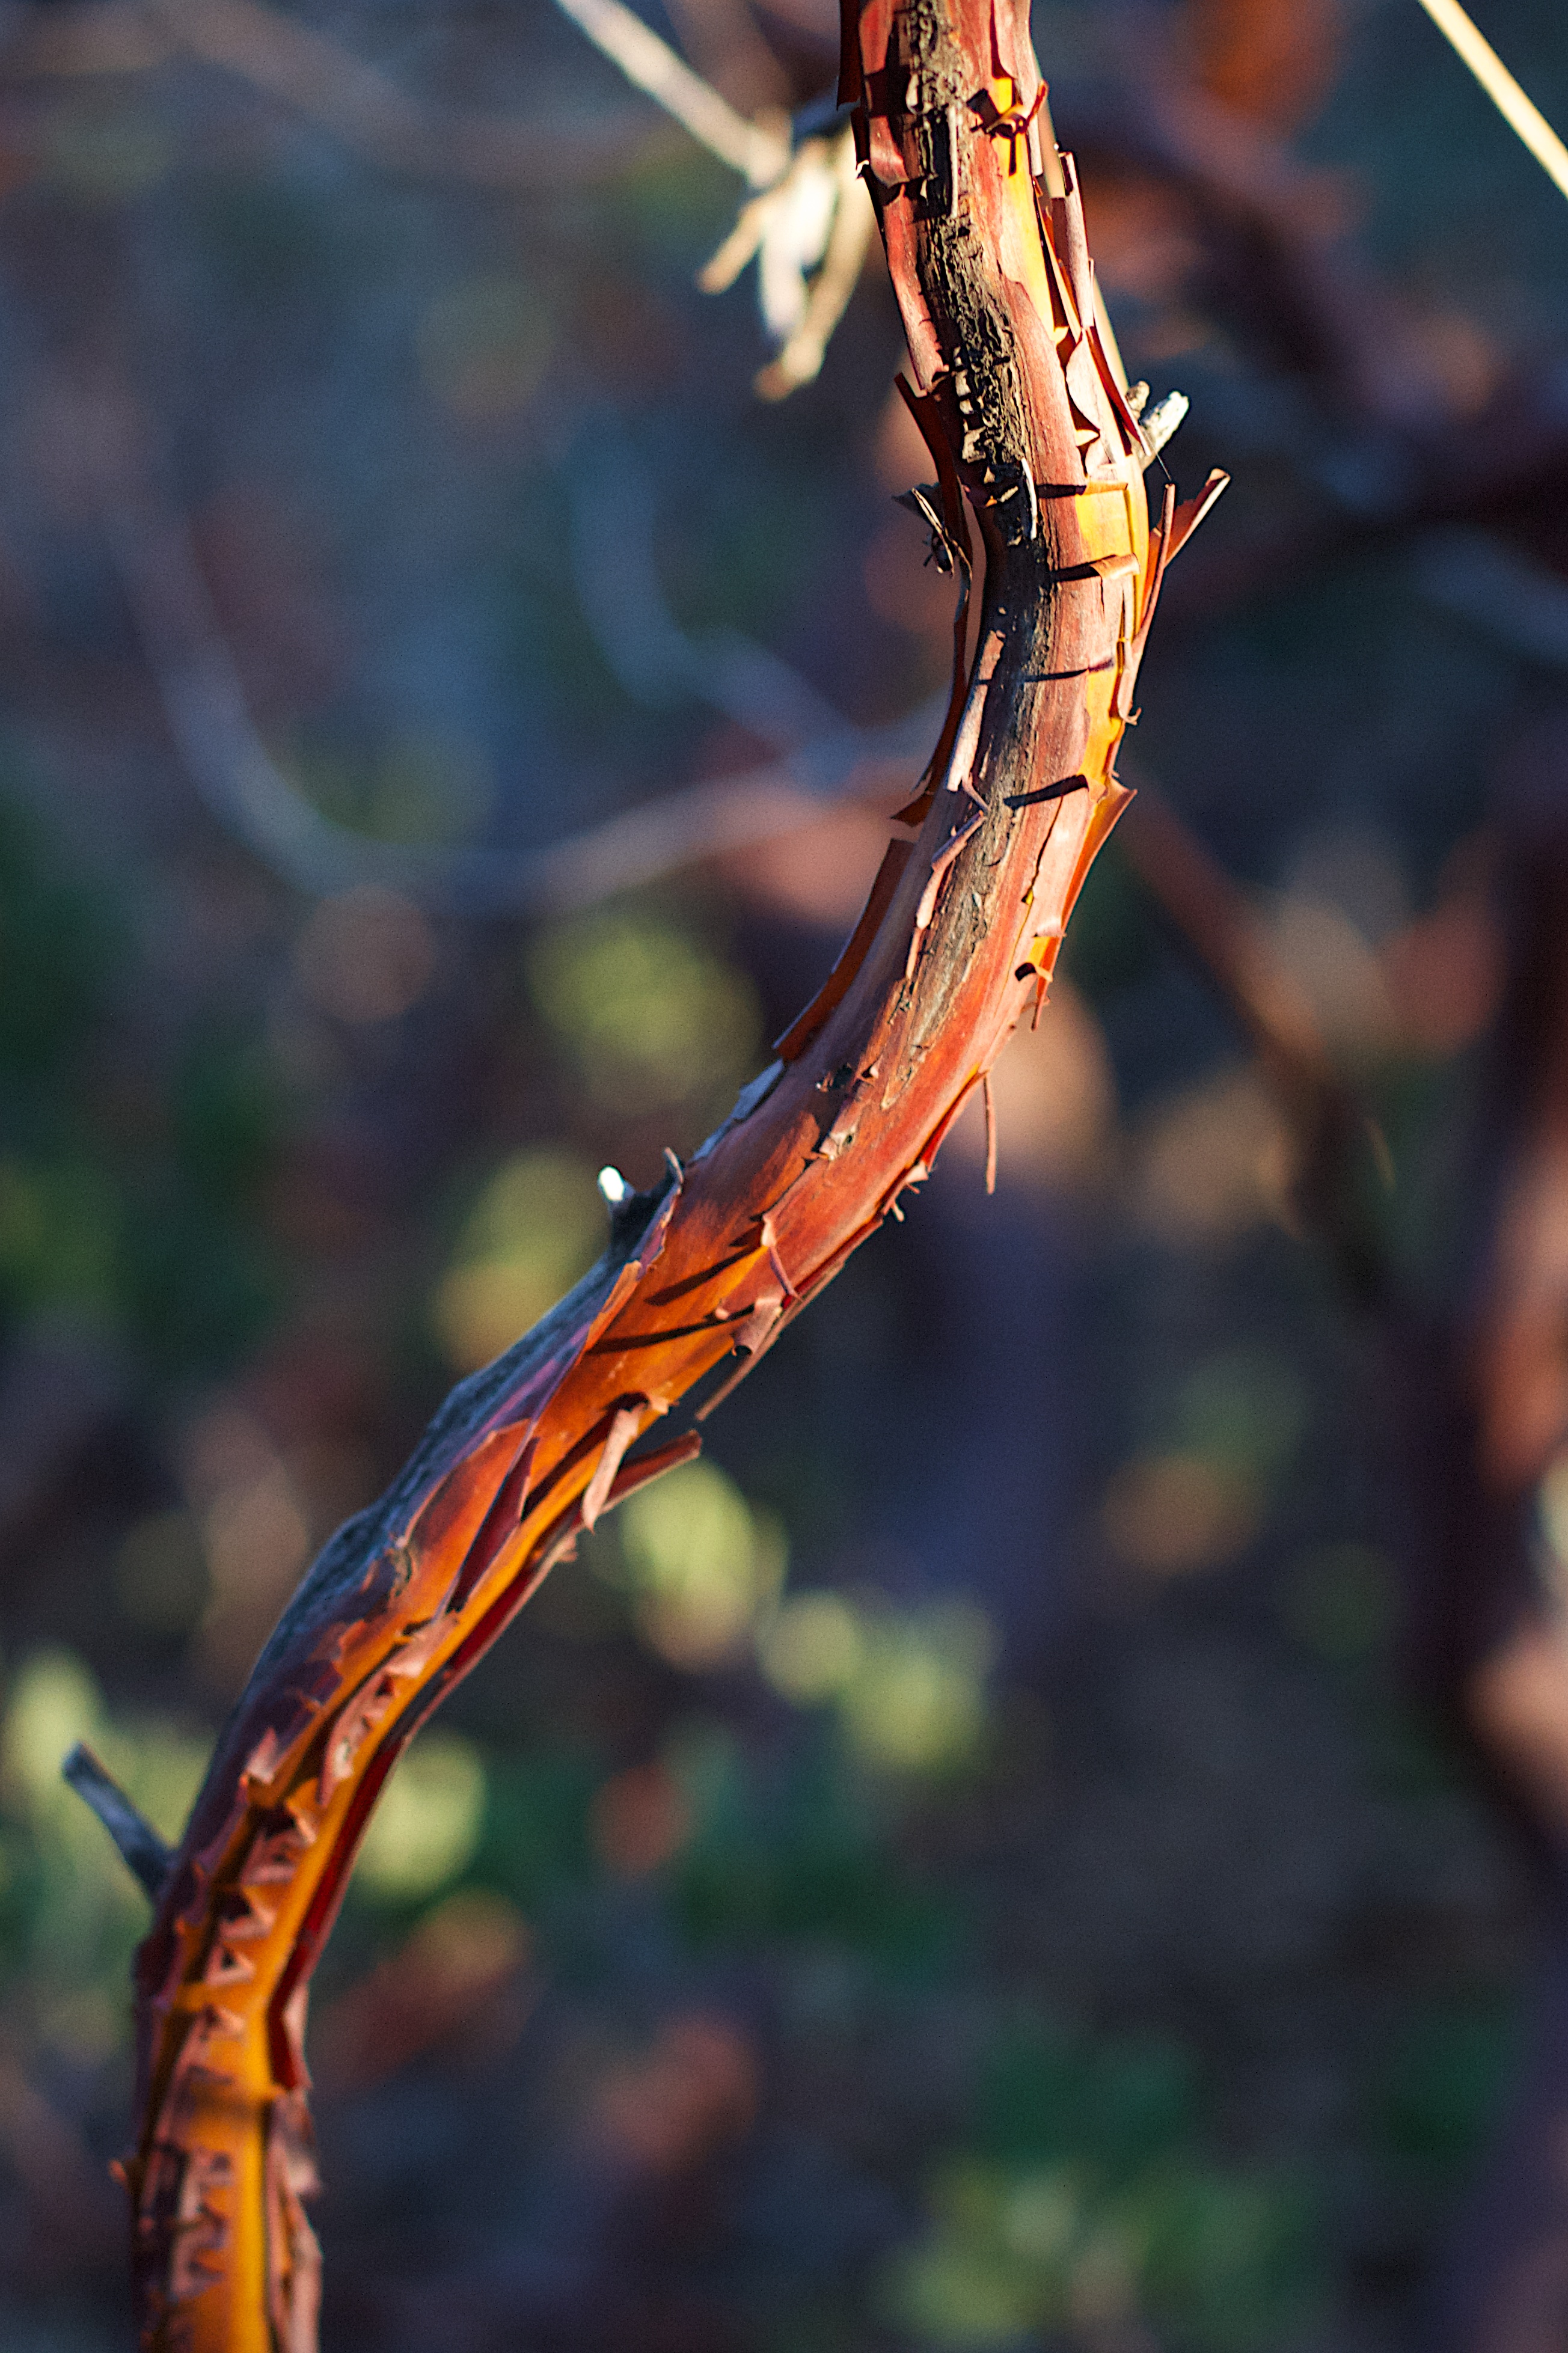
tree, nature, branch, plant, photography, leaf, flower, produce, autumn, flora, season, twig, close up, manzanita, macro photography, plant stem, woody plant, thorns spines and prickles